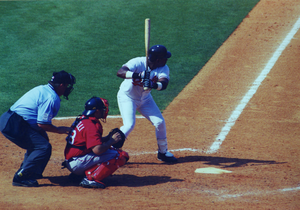
Samuel Peralta Sosa est un joueur de baseball qui évolue dans les Ligues majeures durant 18 saisons, de 1989 à 2007, dont 13 avec les Cubs de Chicago à la position de voltigeur de droite.